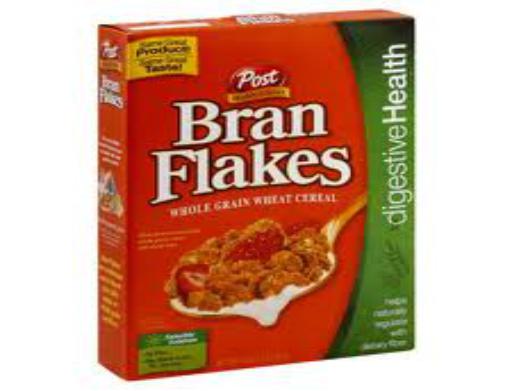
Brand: Bran Flakes
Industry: Food